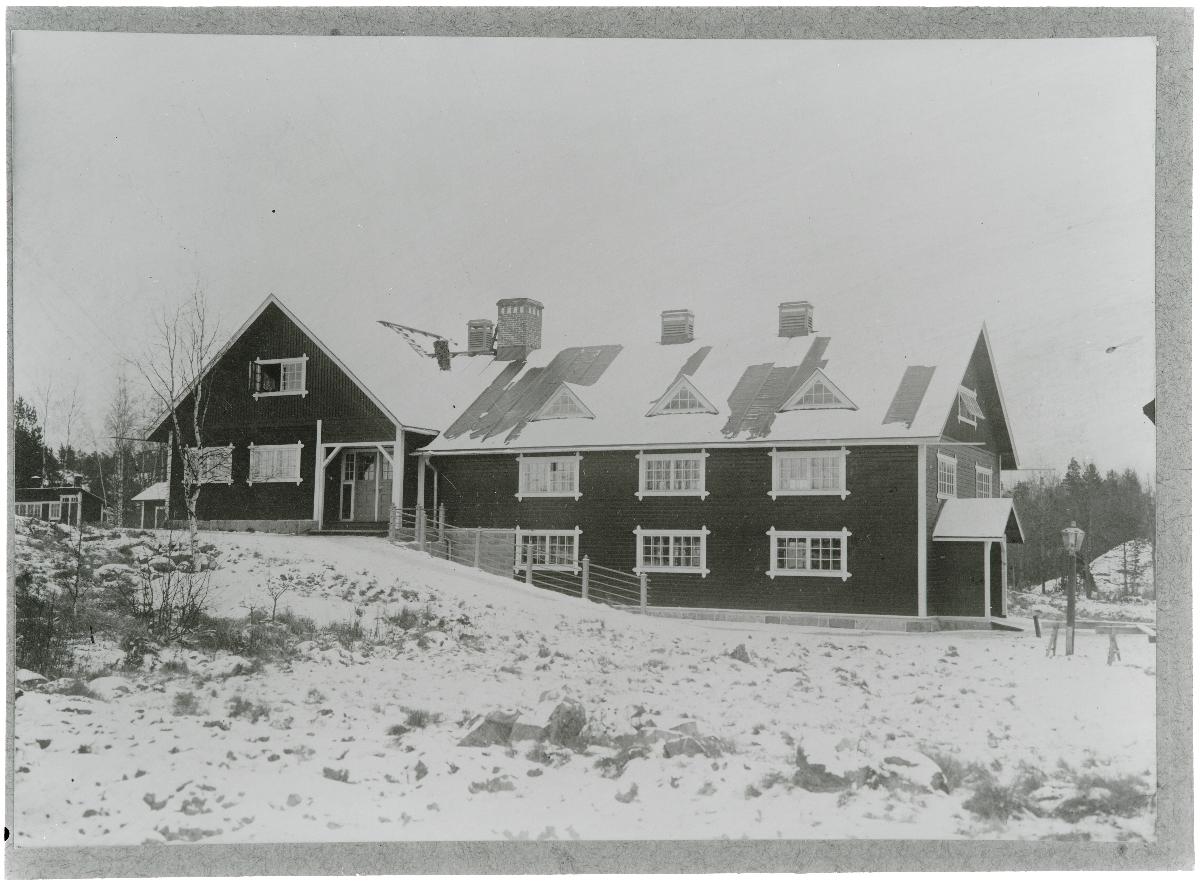
Bengtsårin kasvatuslaitos, vuodesta 1926 koulukoti, Helsingin kaupungin pahatapaisille pojille.
sisällön kuvaus: Bengtsårin kasvatuslaitos, vuodesta 1926 koulukoti, Helsingin kaupungin pahatapaisille pojille. Talo sijaitsee saaressa Bromarvin kunnassa, vuodesta 1977 Hangon kaupungissa, Hankoniemen pohjoispuolella. Päärakennuksen ympärillä näkyy pienempiä rakennuksia, ja maassa on lunta. Koulukodin toiminta loppui vuonna 1940, ja vuodesta 1948 lähtien saarella on järjestetty leiritoimintaa nuorille. mustavalkoinen
Ajankohta: 1912-1925
Paikka: Suomi, Uusimaa, Hanko, Bengtsår, Bengtsår
Aiheet: kasvatuslaitokset, koulukodit, koulurakennukset, puurakennukset, lumipeite, pihapiirit, saaret, reformatories, reform schools, school buildings, wooden buildings, snow cover, islands, uppfostringsanstalter, skolhem, skolbyggnader, träbyggnader, snötäcke, öar